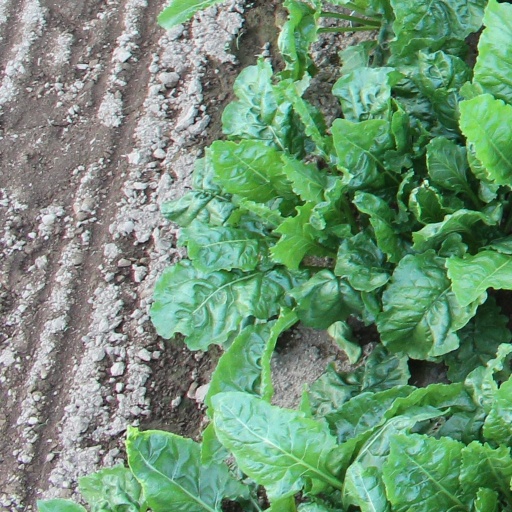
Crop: sugar beet